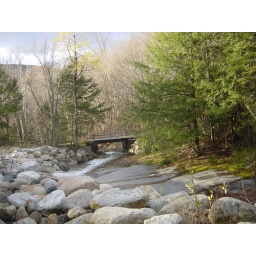
The brook flow over table rock under the trail bridge at Franconia Notch Flume Gorge.